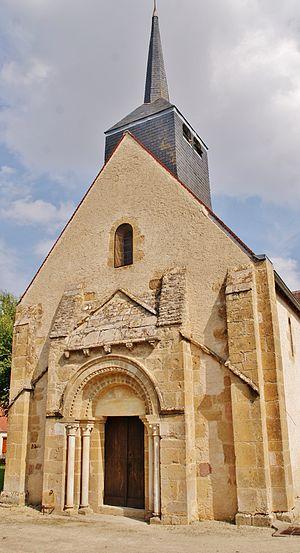
Église Notre-Dame de Garigny (18).
Garigny est une commune française située dans le département du Cher en région Centre-Val de Loire.
Cet article recense les monuments historiques du Cher, en France.
Cet article recense les monuments historiques français classés en 1913.